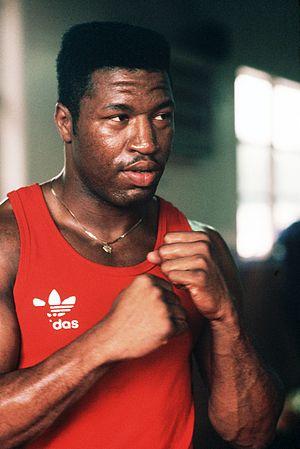
Ray Mercer est un boxeur et pratiquant de combat libre américain né le 4 avril 1961 à Jacksonville, Floride.